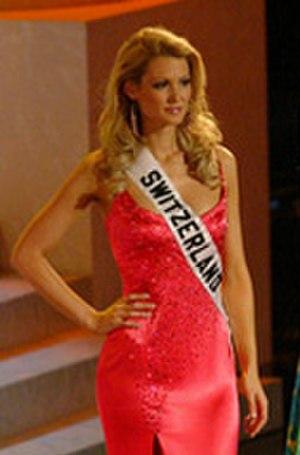
Lauriane Gilliéron, née le 25 juillet 1984 à Lausanne, est une modèle et actrice suisse qui a été élue Miss Suisse le 17 septembre 2005, succédant à Fiona Hefti, et mettant un terme à une période de 11 ans sans victoire d'une candidate romande.